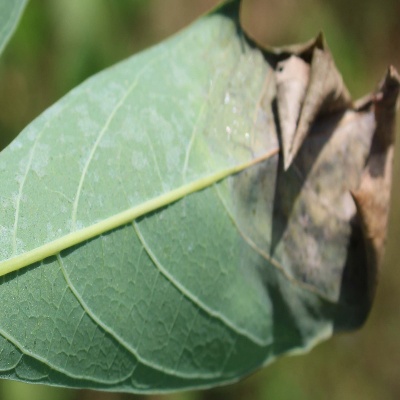
Crop: Cassava
Condition: bacterial blight